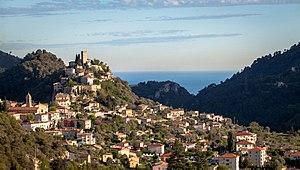
Vue générale